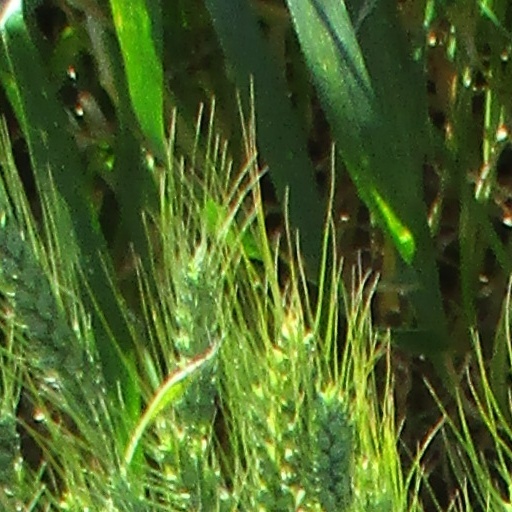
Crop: wheat